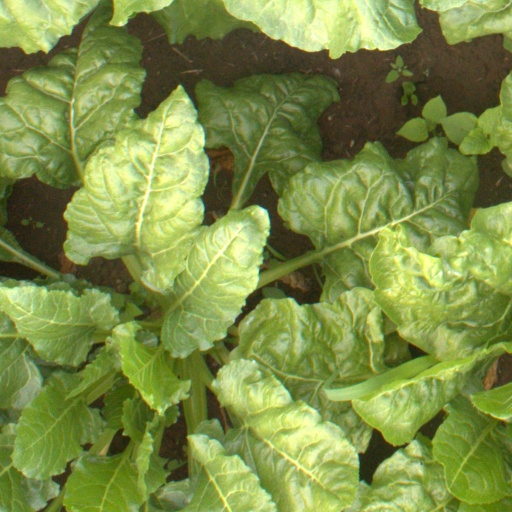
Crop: sugar beet